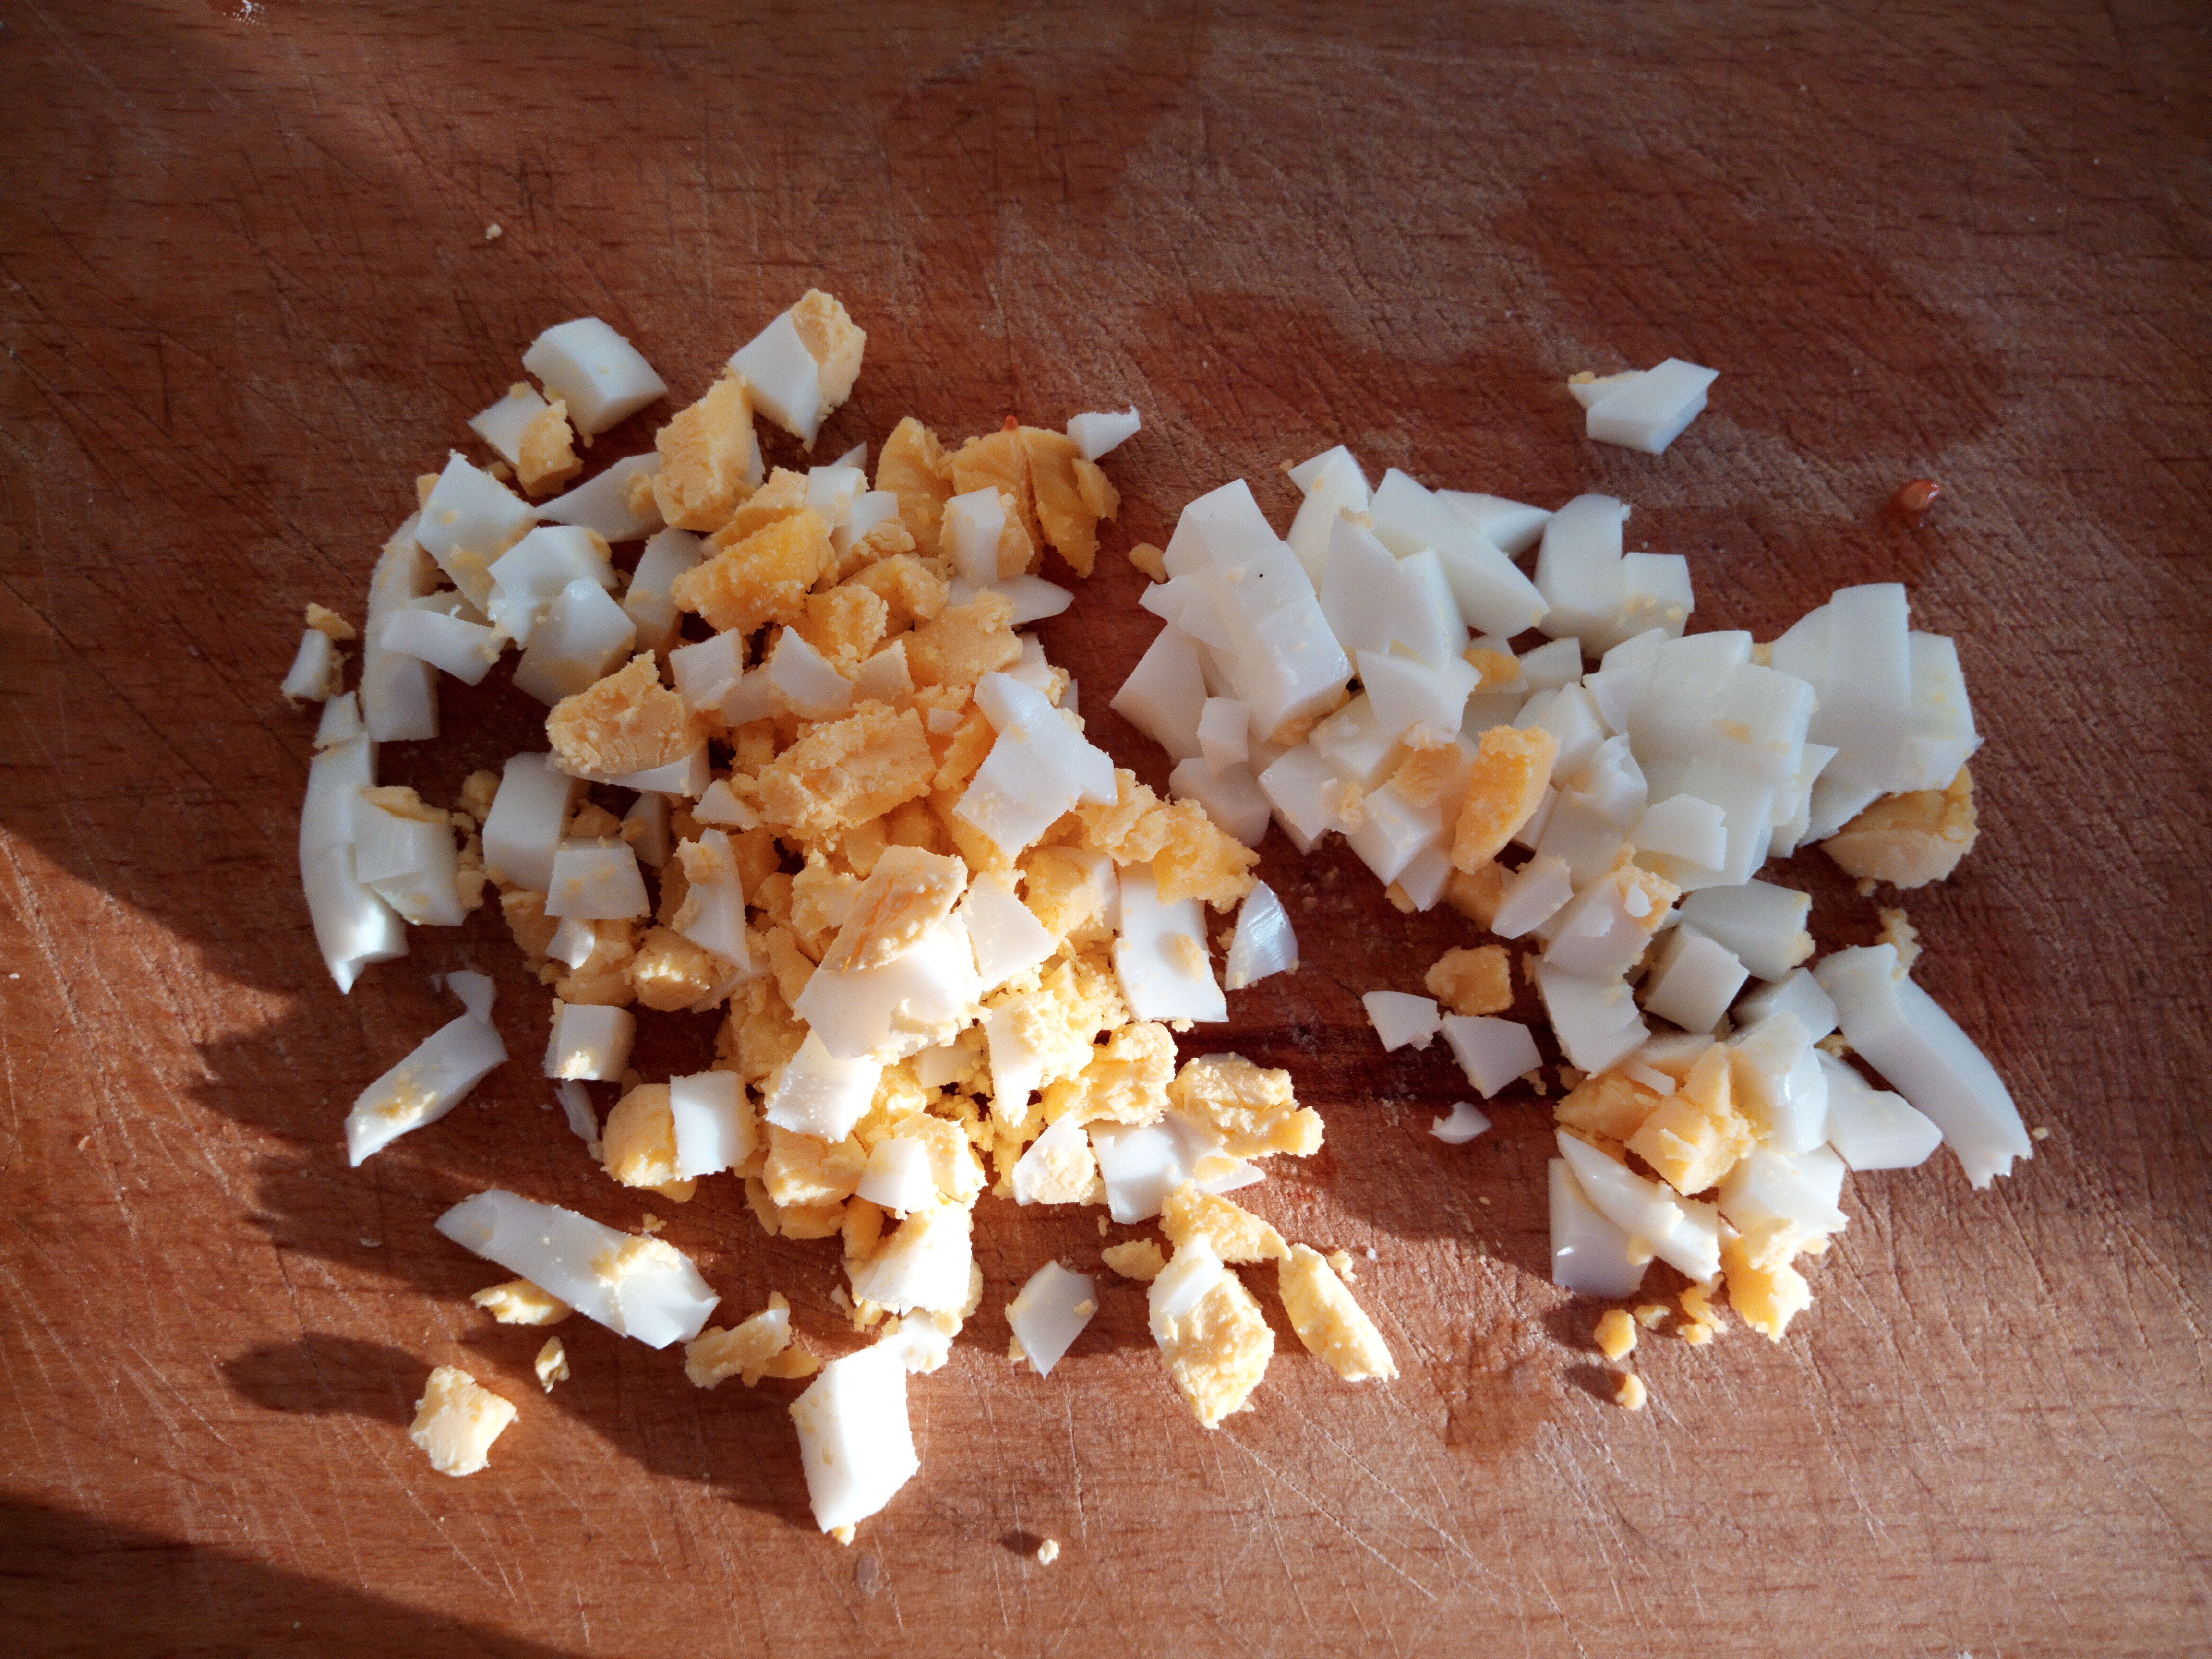
food, board, sliced, products, boiled, egg, diced egg, white, yellow, dish, cuisine, ingredient, recipe, vegan nutrition, comfort food